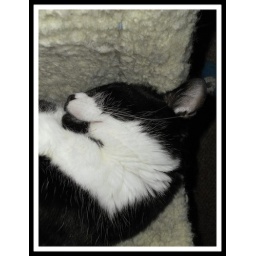
Cats 133 - Jimmy Tuppence sleeping in his bed